Yann Tomita

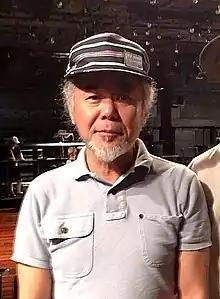
Tomita, 2013

is a Japanese musician, composer, record producer, writer, and steelpan player based in Tokyo. In Japan during the 1980s and 1990s, he pioneered various music genres, including hip hop, dub, acid jazz, exotica, and electronic music. He is the first professional Japanese steelpan player, first Japanese hip hop producer, and the president of the Audio Science Laboratory record label, which he founded.